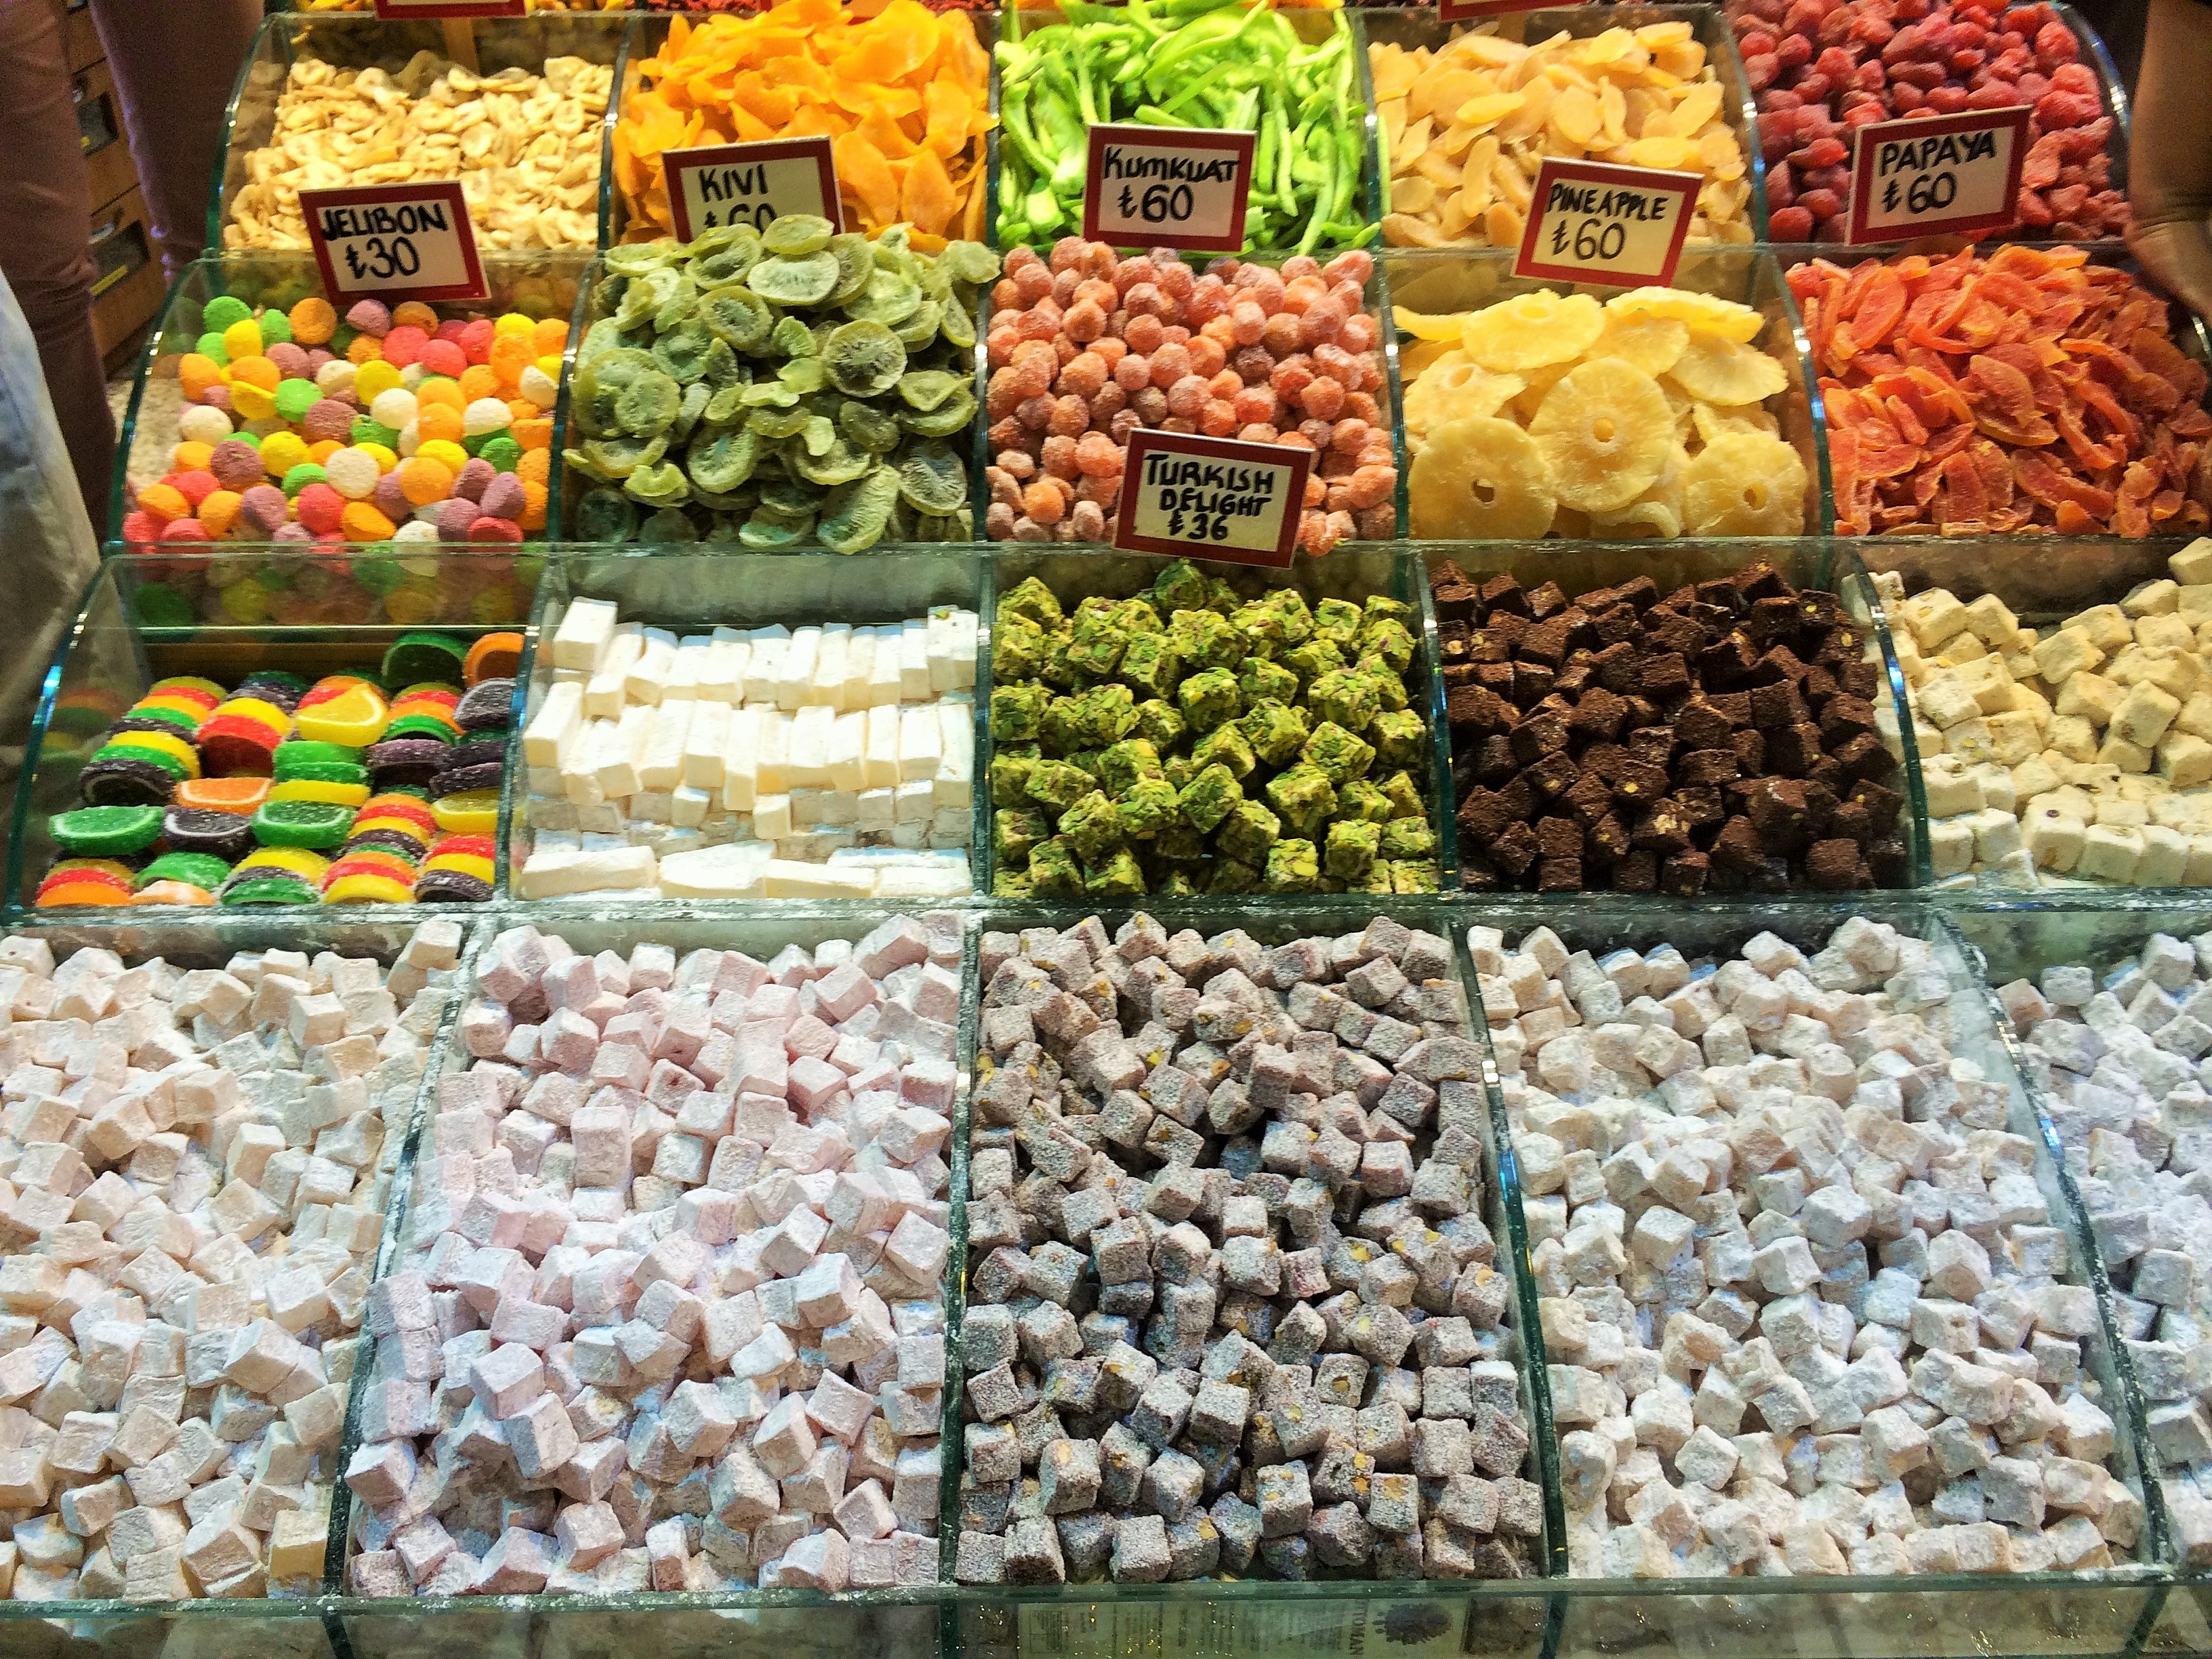
desert, city, dish, meal, food, produce, market, dessert, cuisine, public space, sweets, turkey, istanbul, dried fruits, frozen food, rahat lucum, market goods, human settlement